Laugerie-Basse

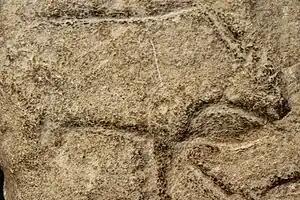
Aurochs engraving

Apart from stone artefacts and other tools, all in all approximately 600 art objects from the Magdalenian were recovered in Laugerie-Basse. In Laugerie-Basse Paul Hurault, 8th Marquis de Vibraye discovered in 1864 the "Immodest Venus" (French: "Vénus impudique") which gave its name to the genre of Paleolithic Venus figurines. Shortly after that, around 1867-68, the "Woman under the reindeer" ("la femme au renne") was discovered by Abbé Landesque. Many of these early art pieces are now scattered in museums all over the world. Pierced bone rondels picturing chamoises and deer have been discovered from the middle Magdalenian (stage IV).